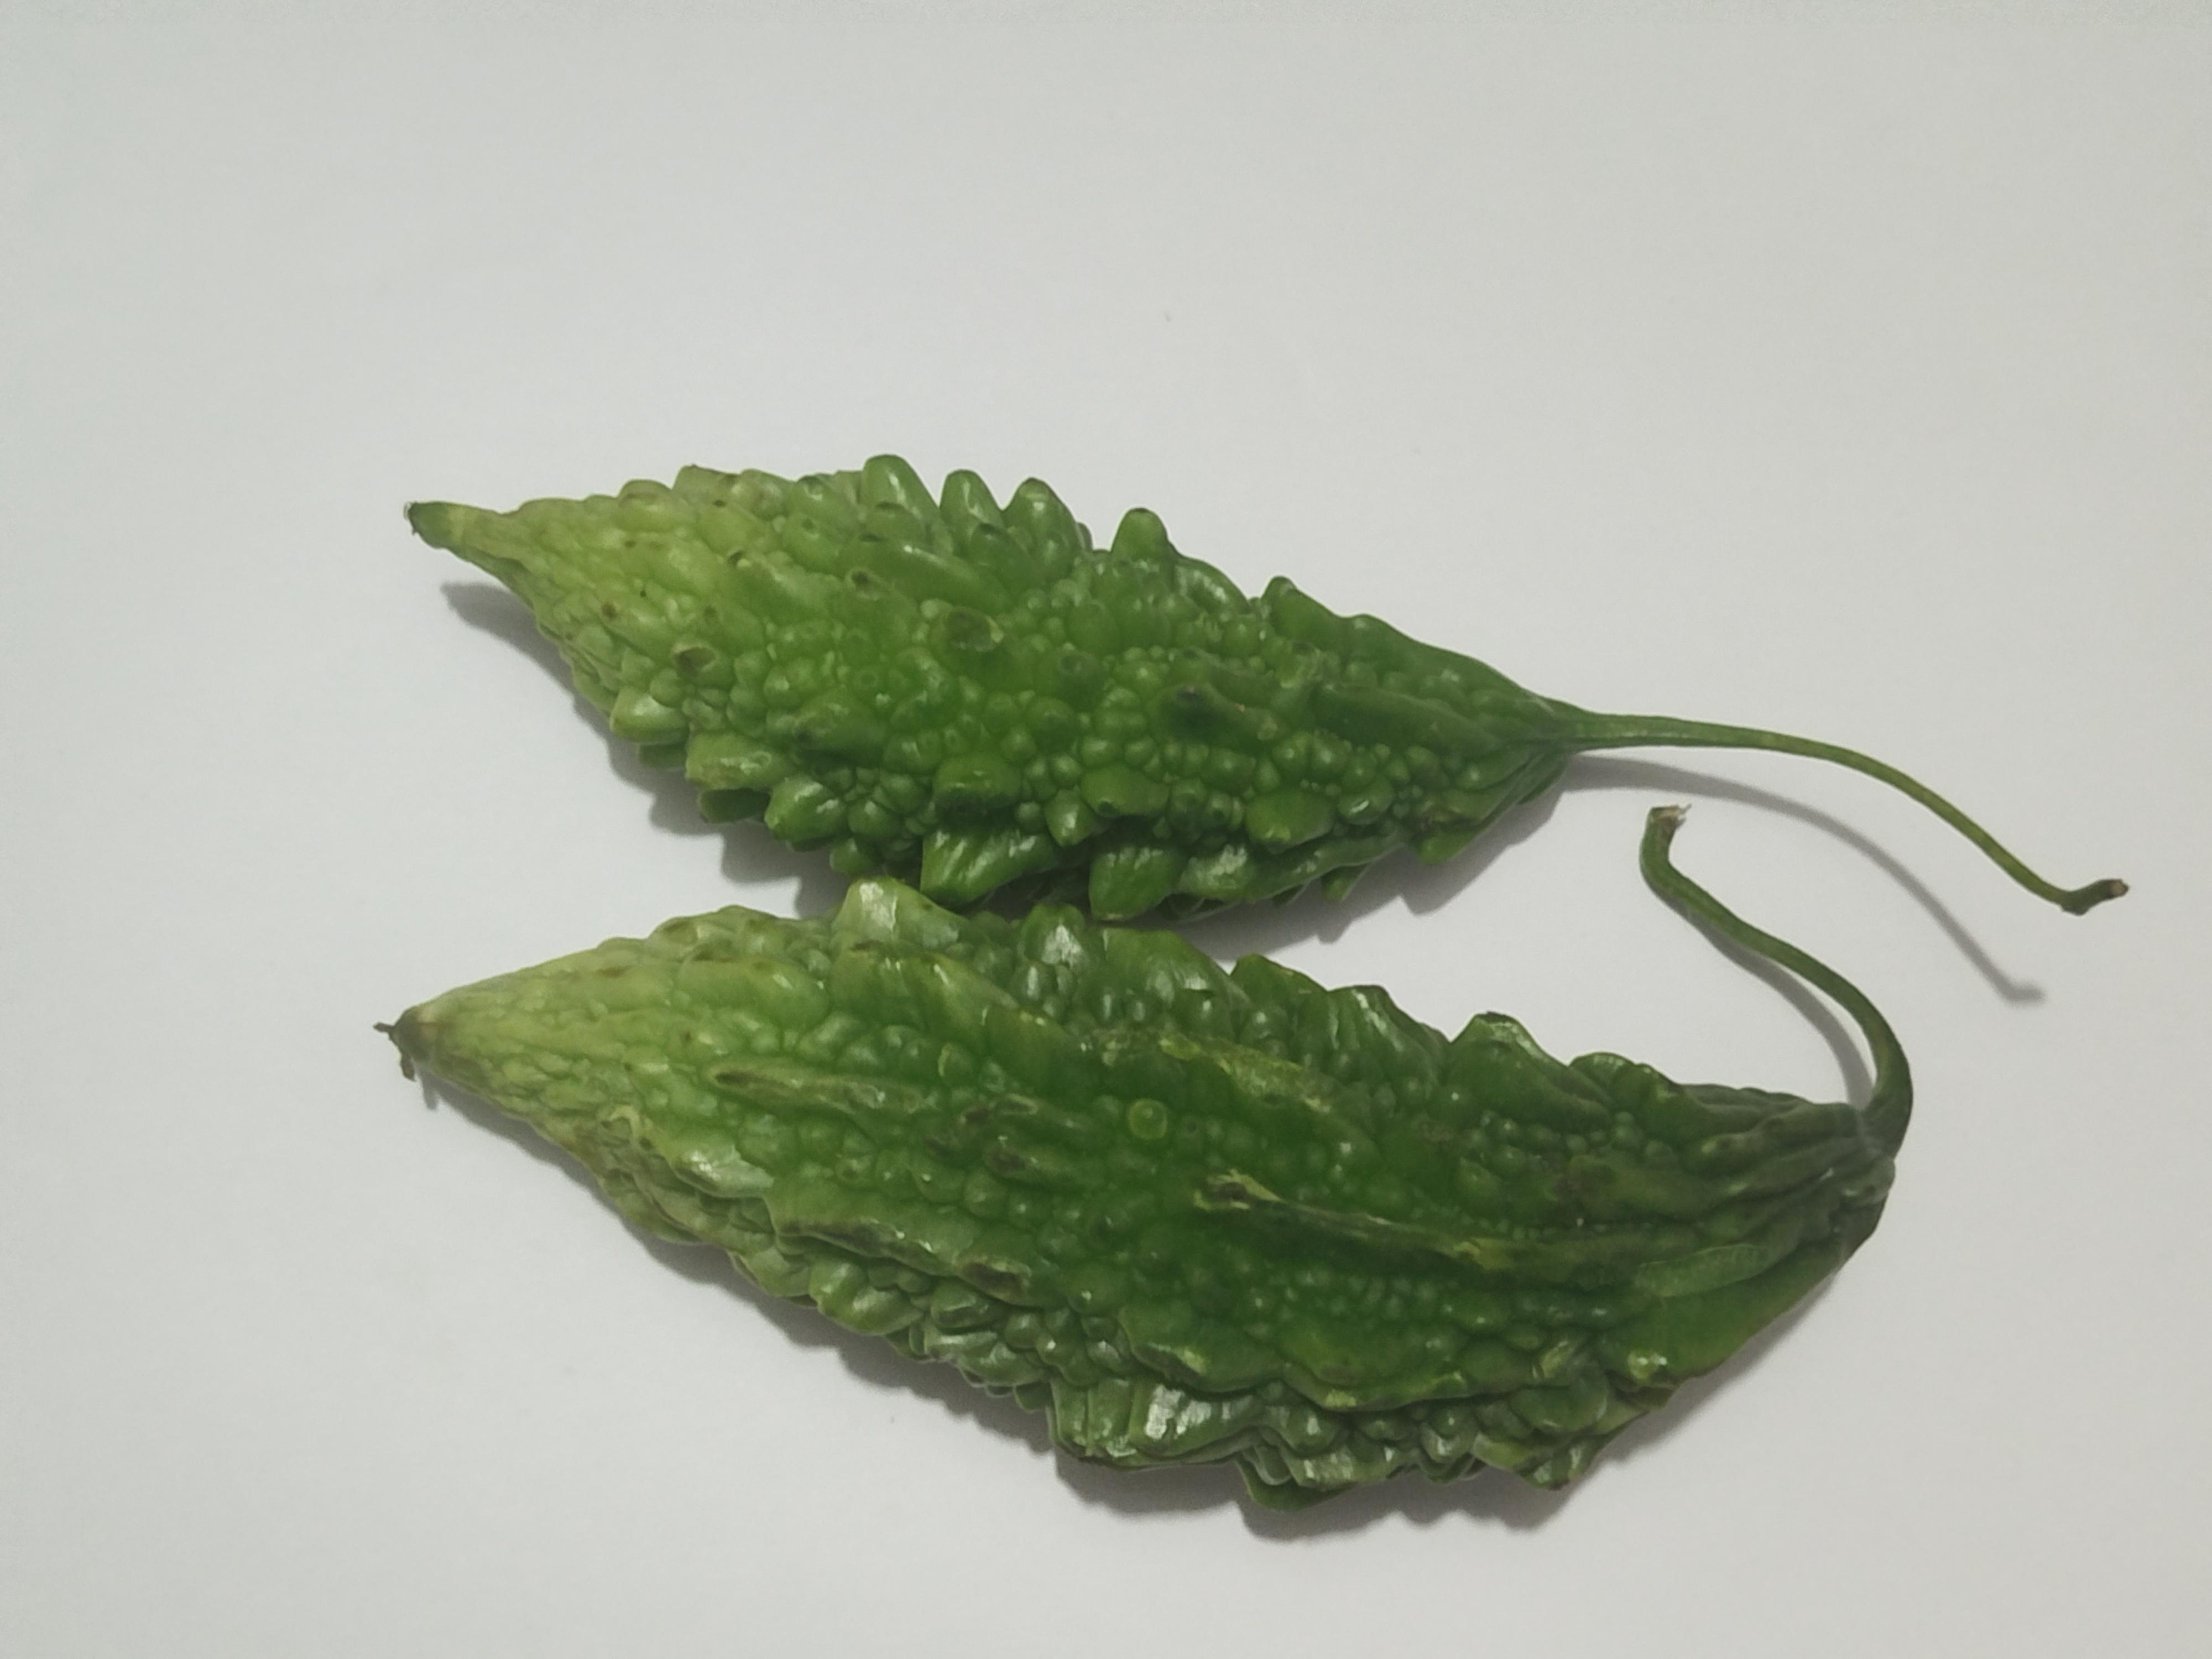
Label: Bitter melon